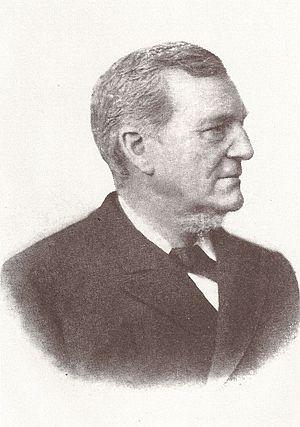
Luther Whiting Mason, né le 3 avril 1818 à Turner dans le Maine et décédé le 14 juillet 1896 à Buckfield dans le même État, est un professeur de musique américain qui fut conseiller étranger au Japon pendant l'ère Meiji. Il contribua à introduire la musique classique occidentale dans le système éducatif de l'empire du Japon.